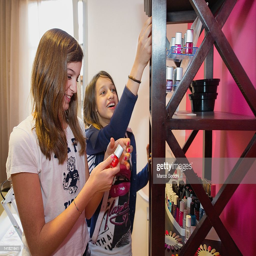
girls look and play with non toxic child safe nail polish .